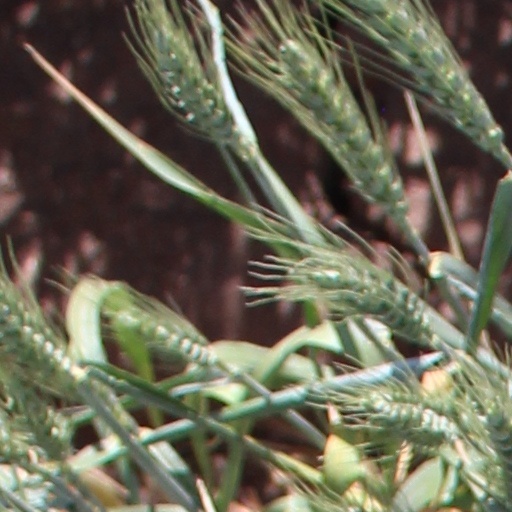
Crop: wheat